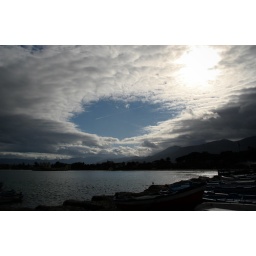
Blu heart in white sky